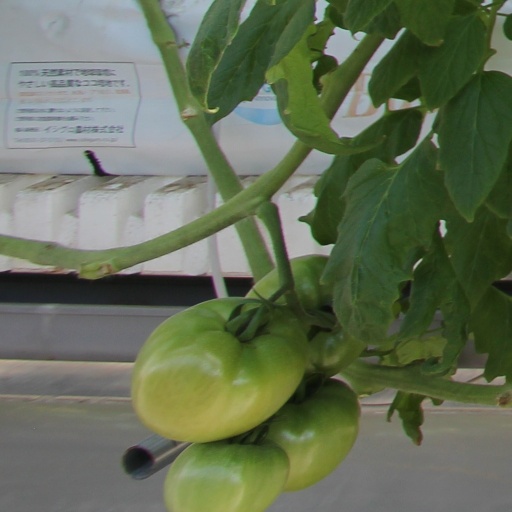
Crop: tomato